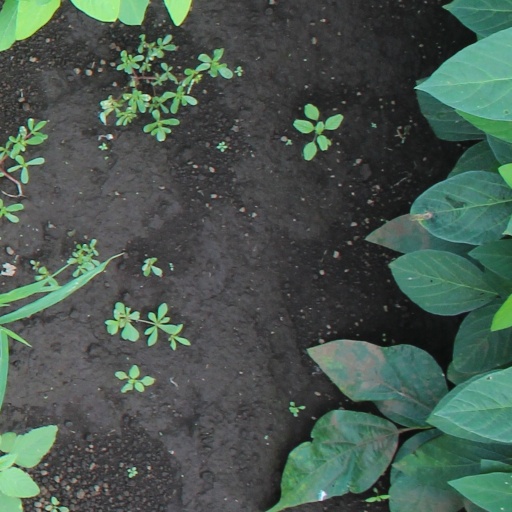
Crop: soybean